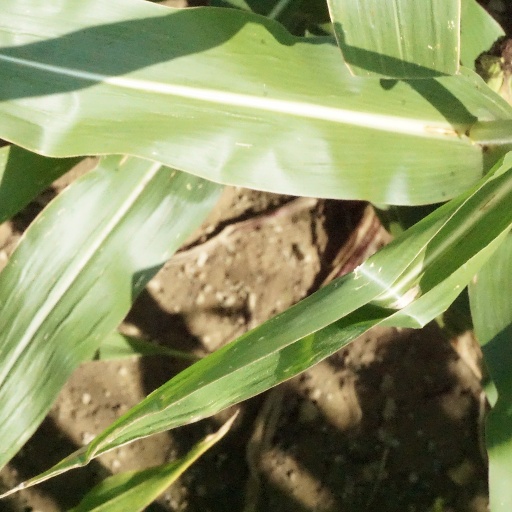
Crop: maize; corn